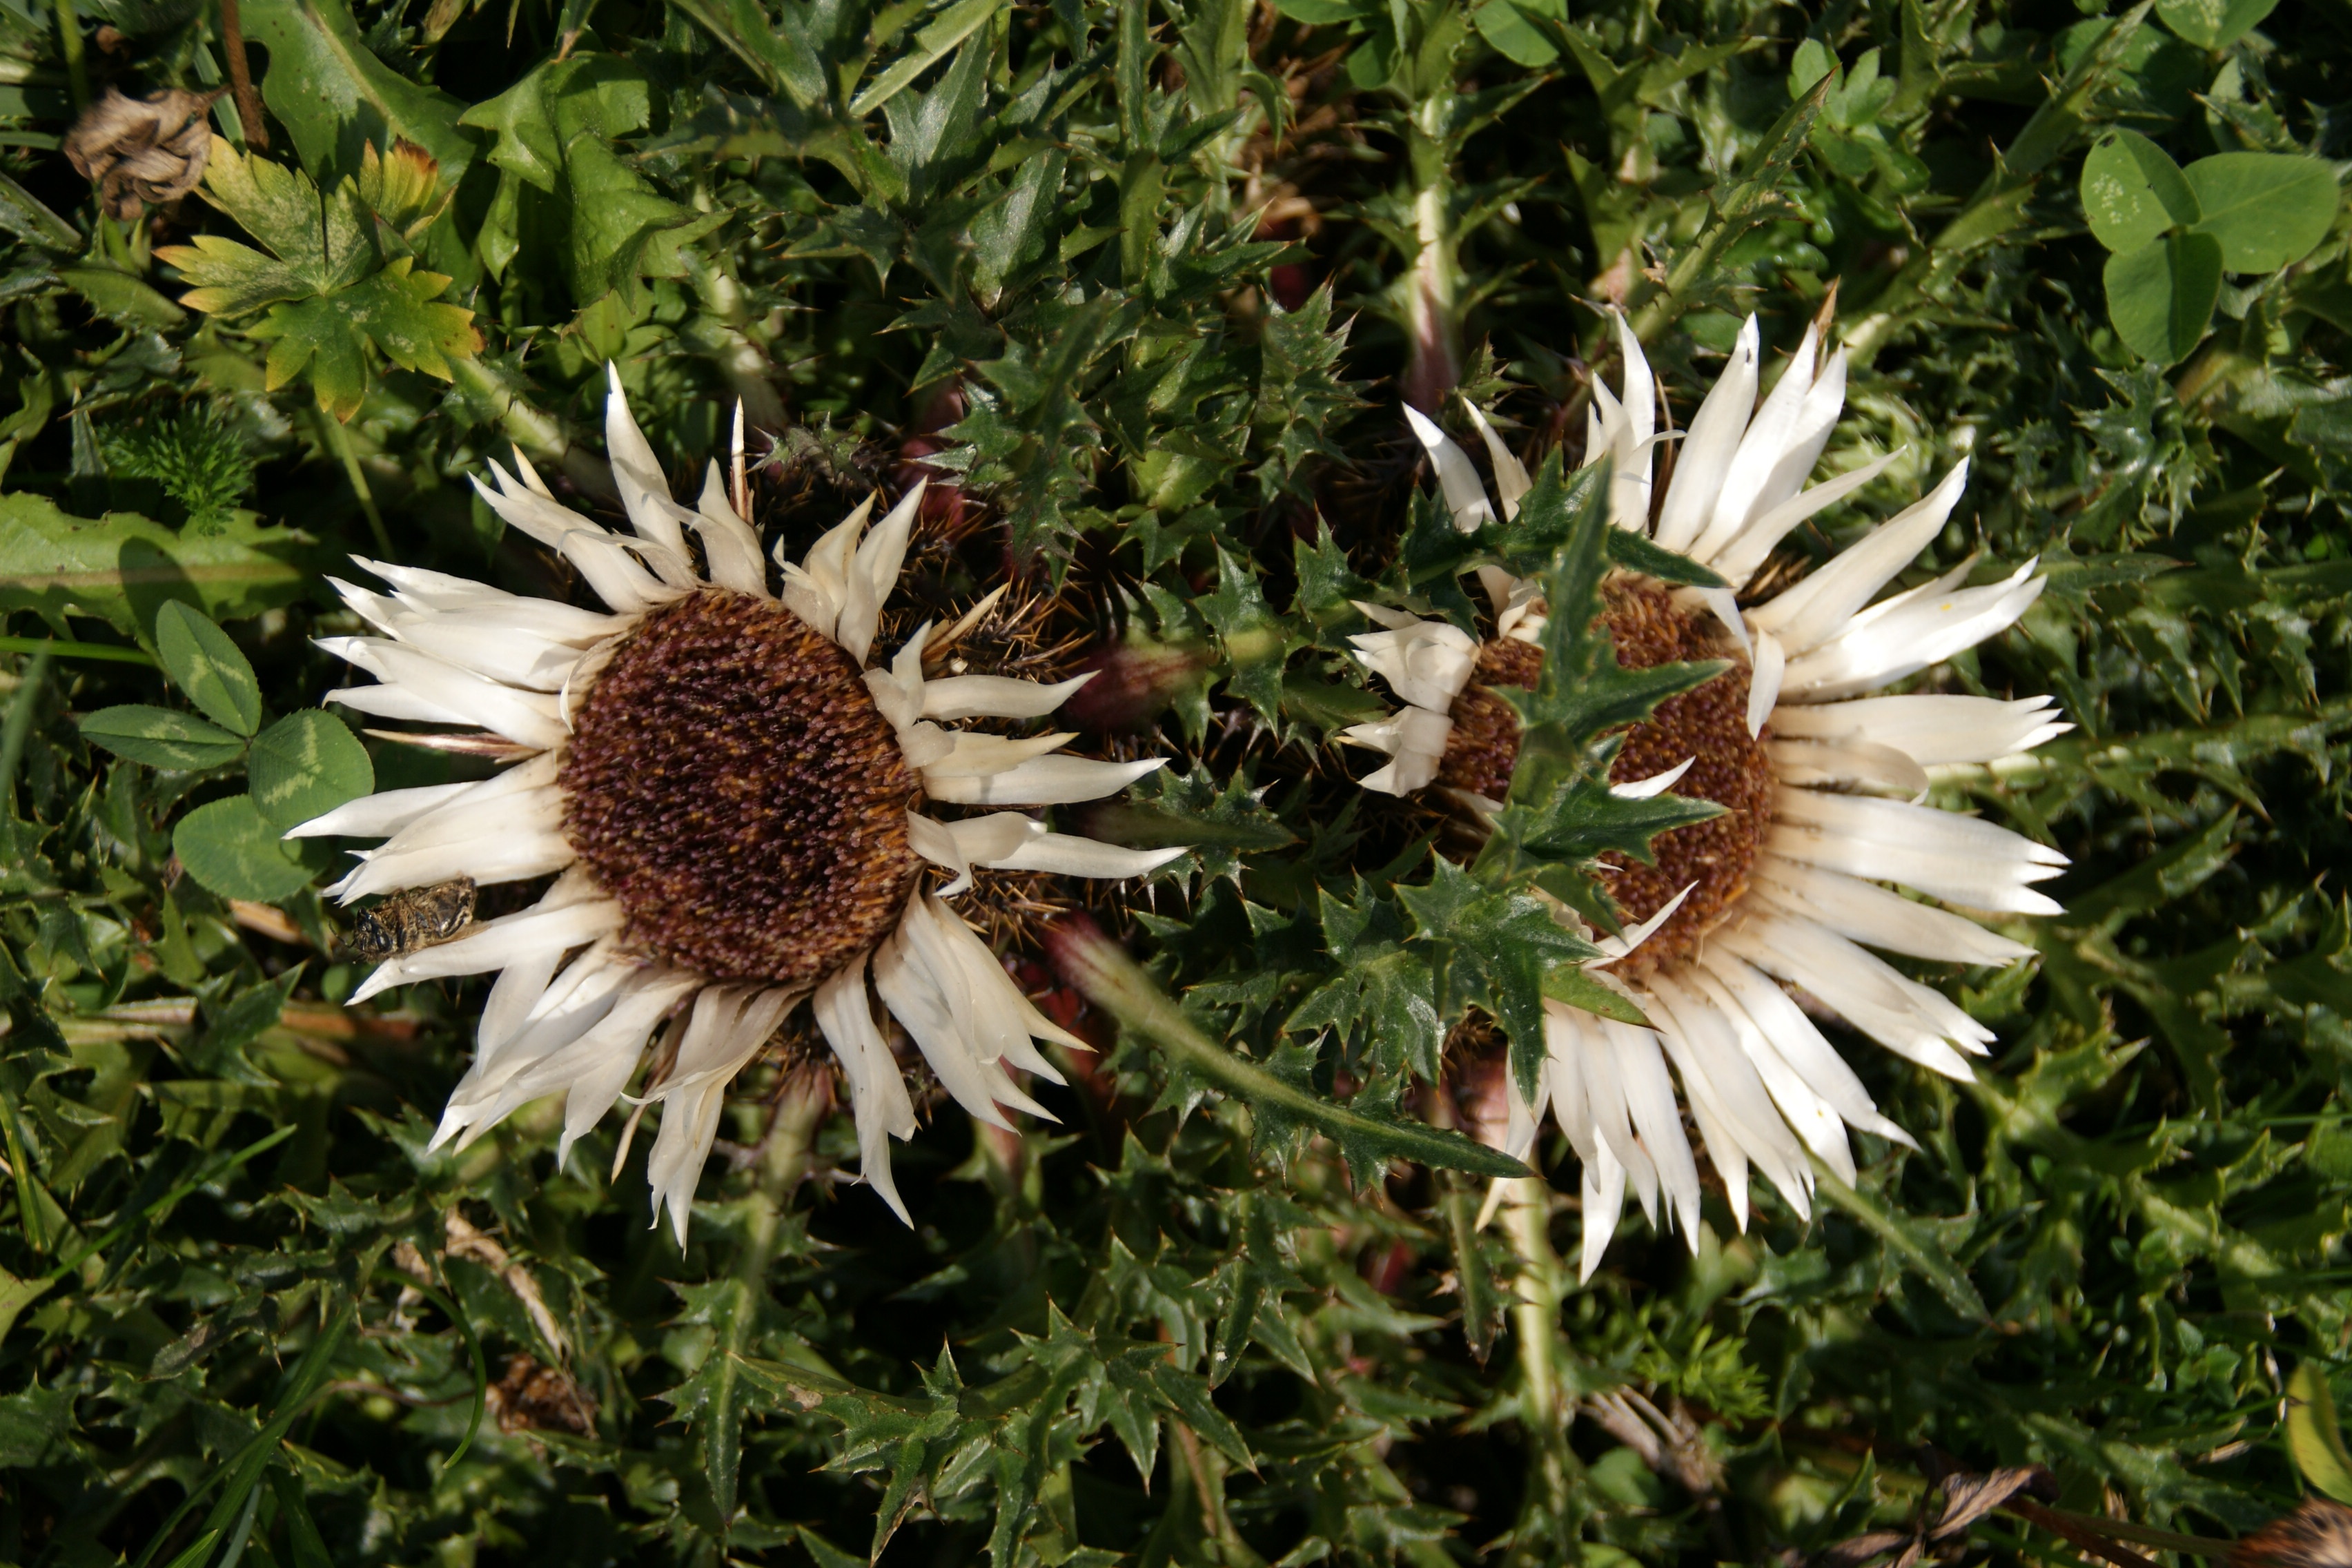
grass, prickly, plant, meadow, flower, food, produce, autumn, botany, flora, wild flower, wildflower, thistle, silver thistle, black forest, flowering plant, daisy family, sunflower seed, land plant